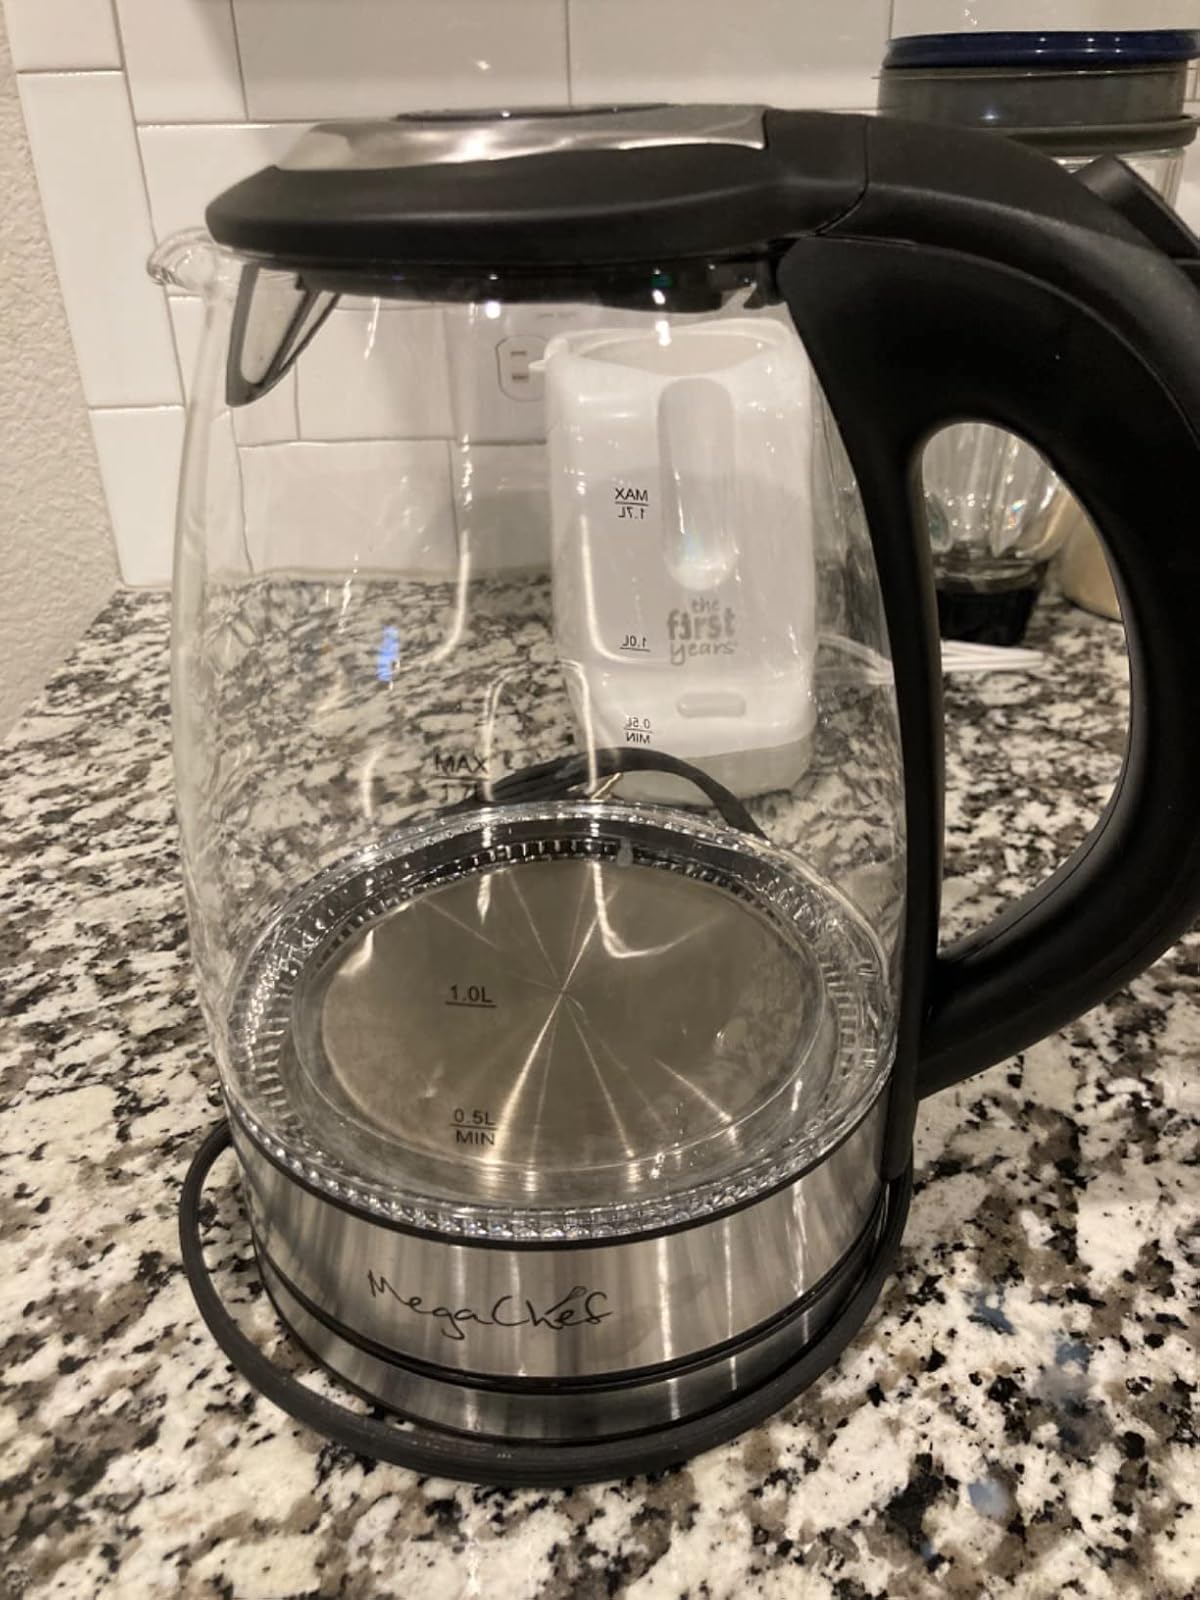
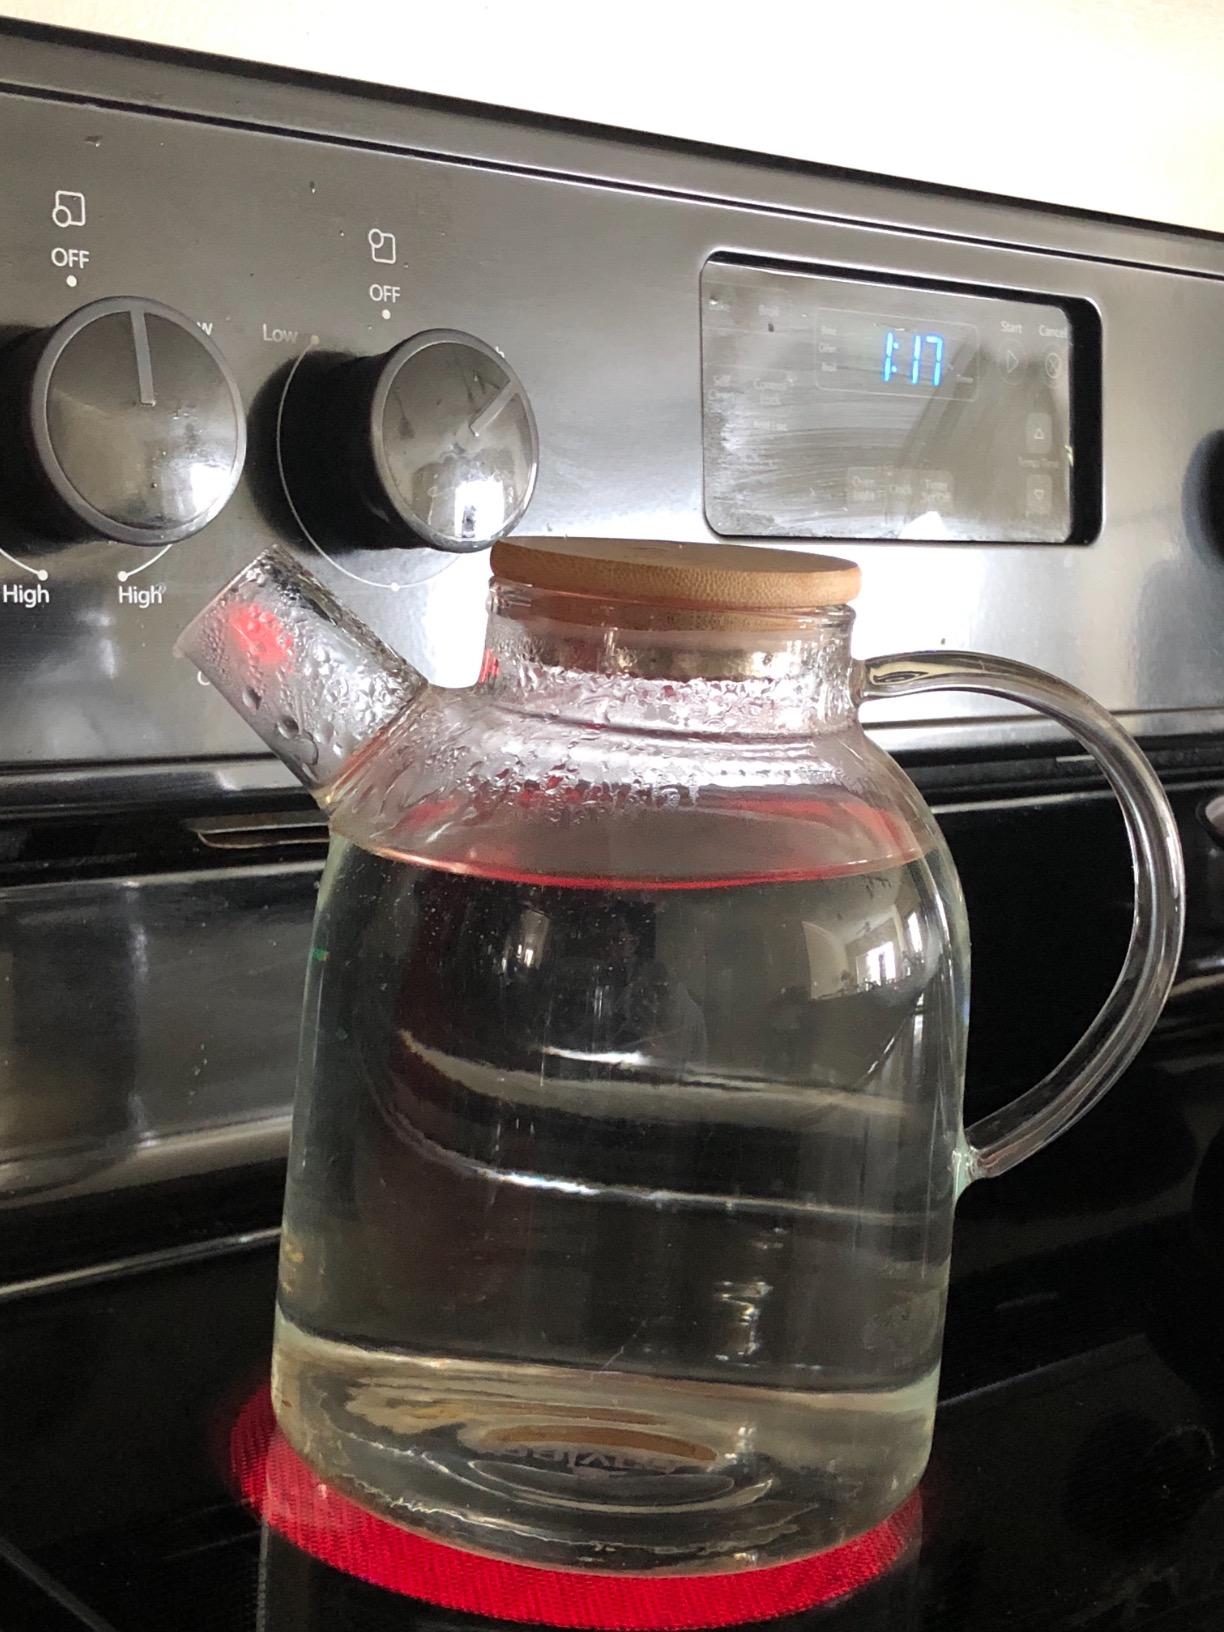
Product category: items_kettle
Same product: no